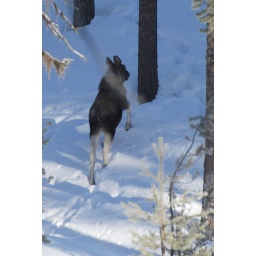
An Elk (called a Moose in America) spotted amongst the trees near Arjeplog, Sweden